Asmah Laili

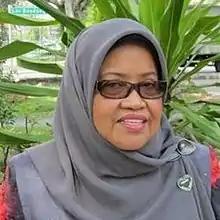
fair use image

Asmah Laili (24 September 1940 – 15 February 2019) was a Singaporean radio and television presenter and producer, who also became famous for her programs and publications on Malay cuisine.